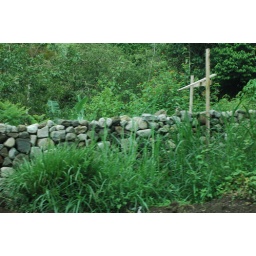
Very nice stone wall in the making. The center is cement. Bus ride around Laguna de Arenal.